Polish literature during World War II

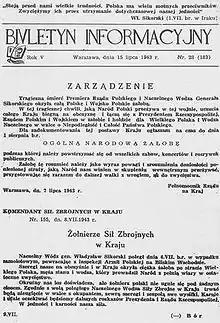
Front page of Polish underground magazine, Biuletyn Informacyjny concerning the death of general Władysław.

The outbreak of World War II in Europe completely changed the situation of Polish cultural and literary life. All institutions were liquidated by the Nazi and Soviet occupiers. Artists were forced to create in secrecy or in exile. Polish Literature during World War II suffered tremendous losses under the occupation; however, writers did continue to produce works both underground ("Polska podziemna") and abroad ("Polska walcząca").